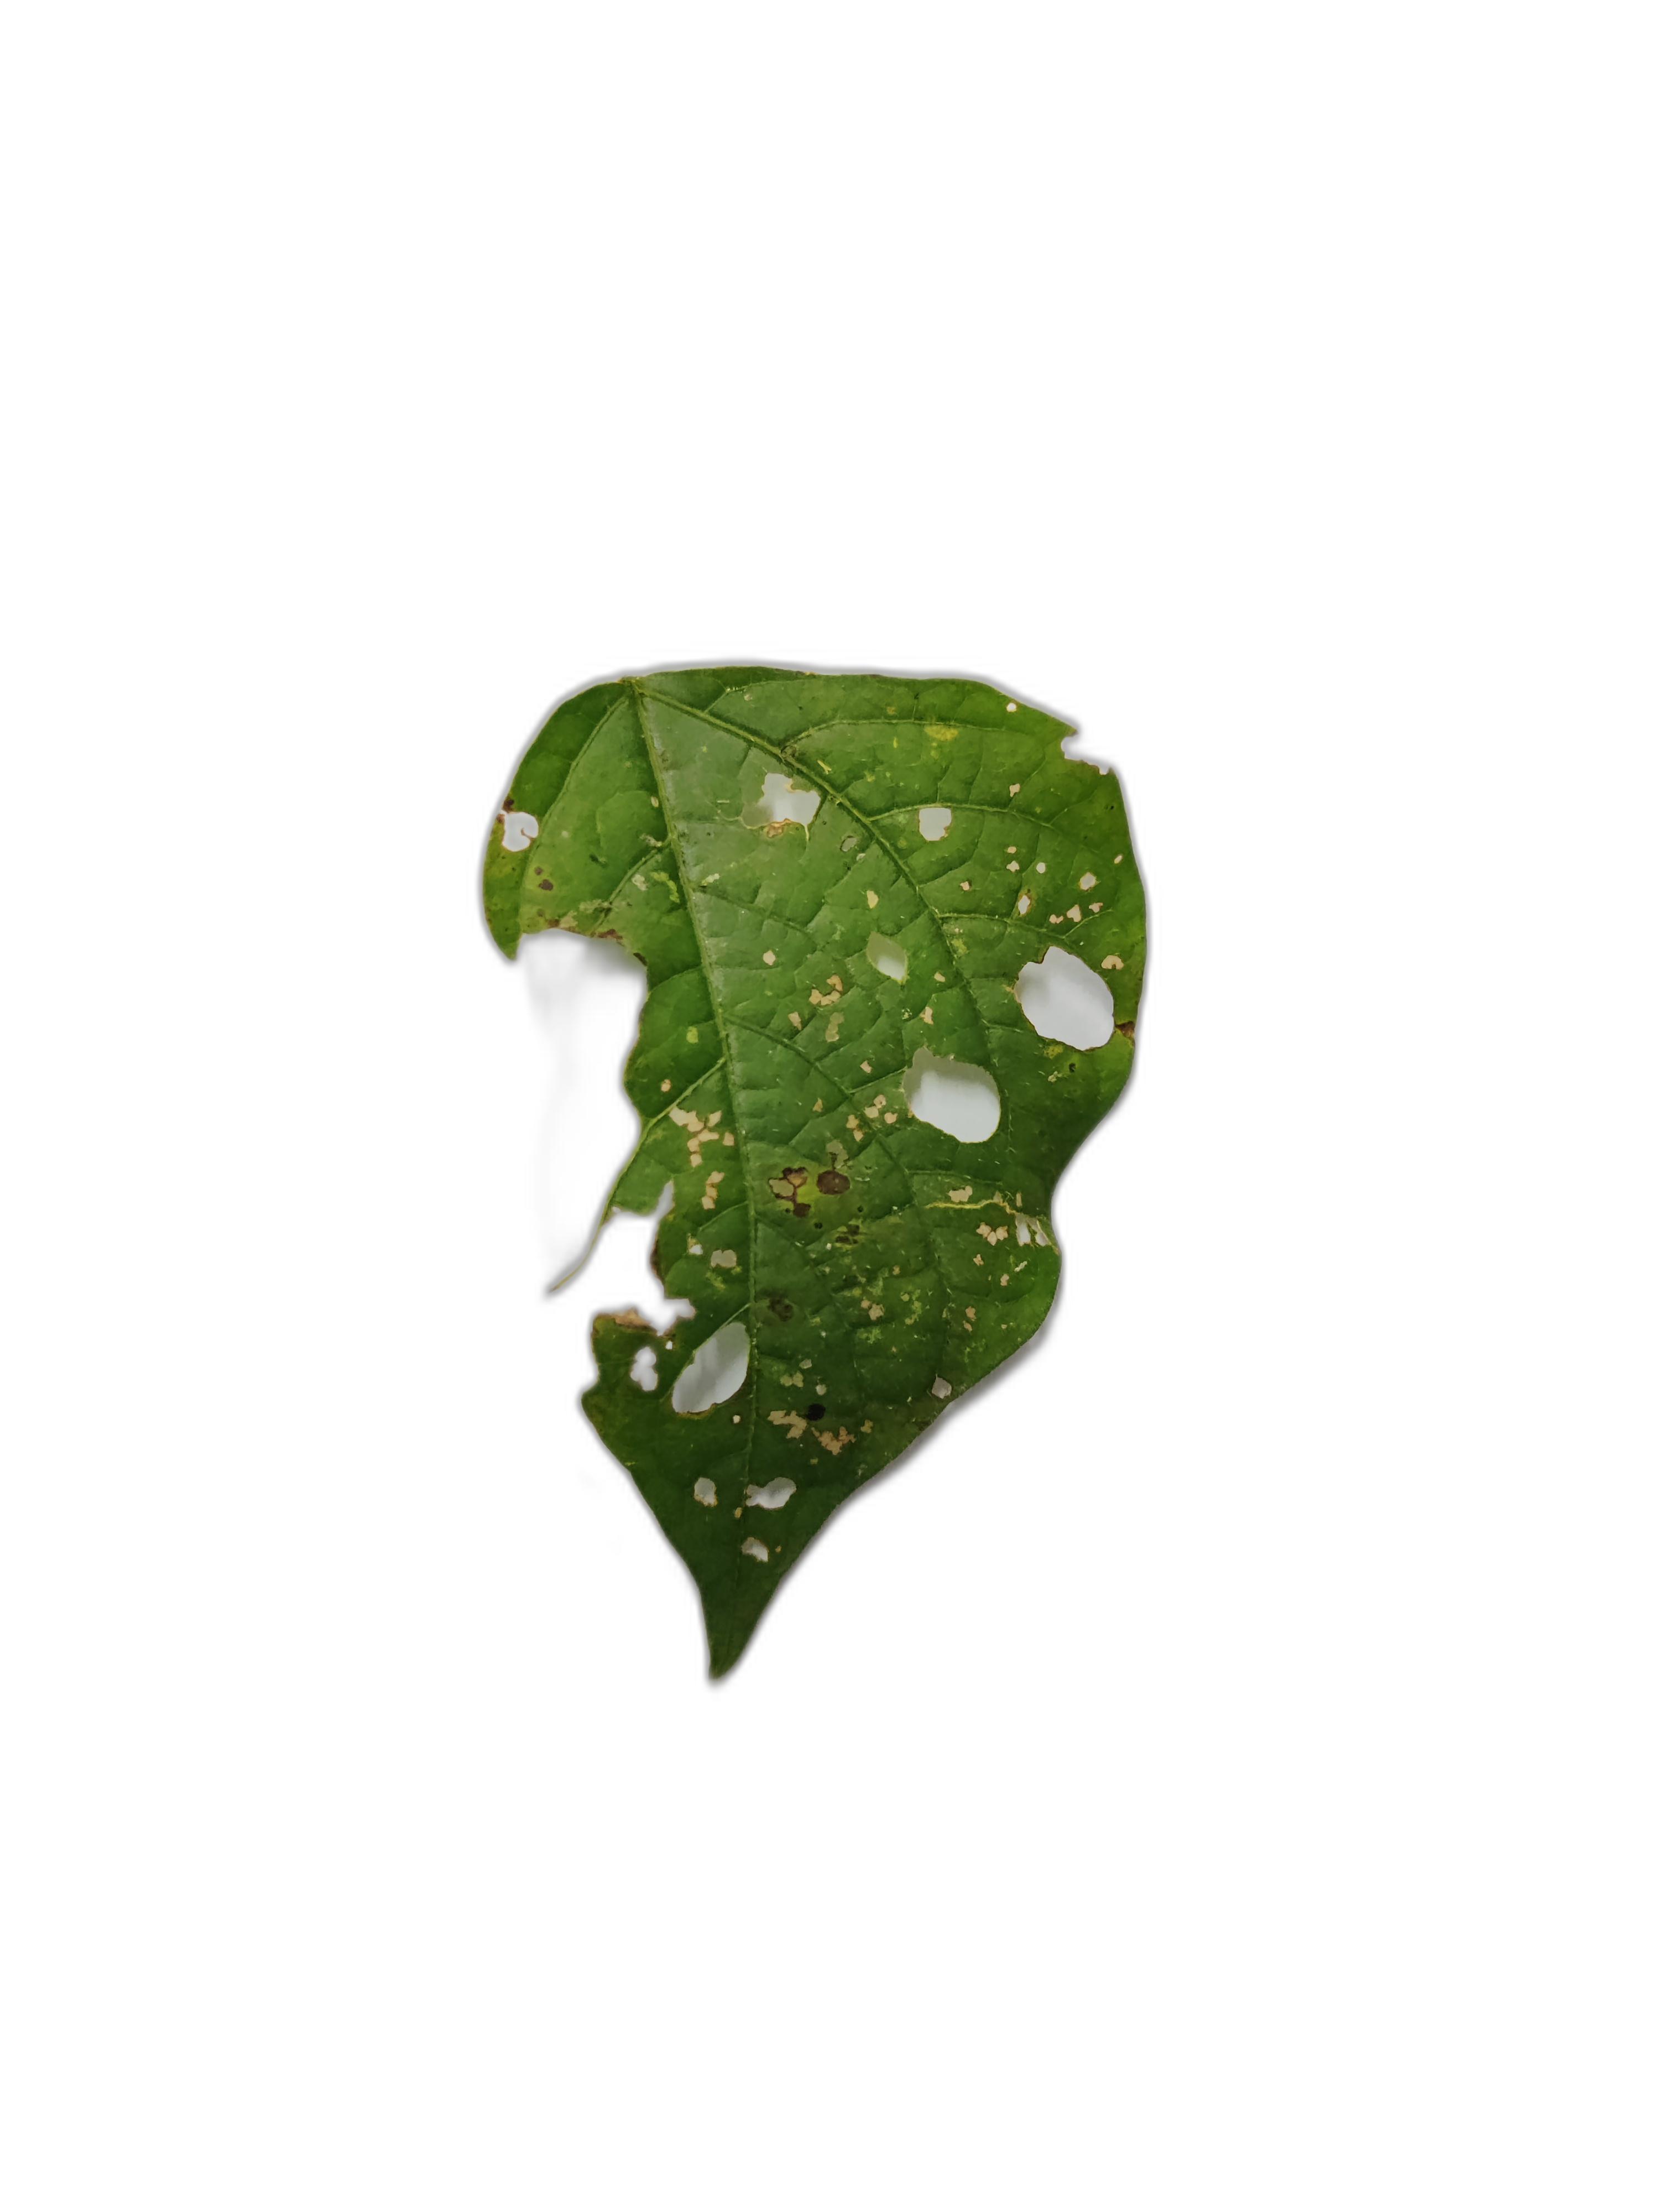
Label: Cercospora leaf spot